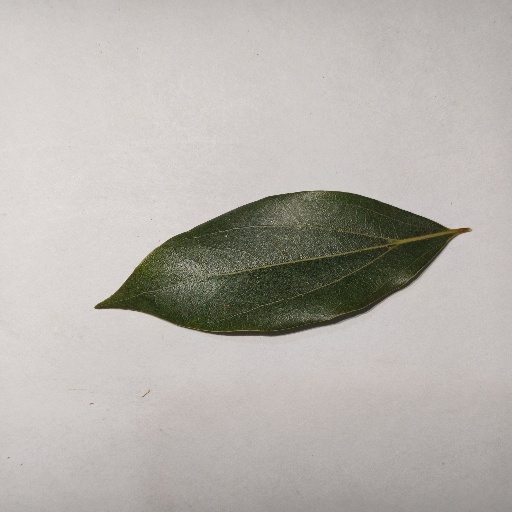
Species: Camphor
Leaf condition: Healthy Leaf